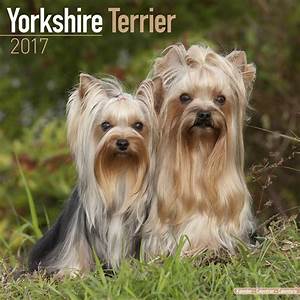
Label: dog